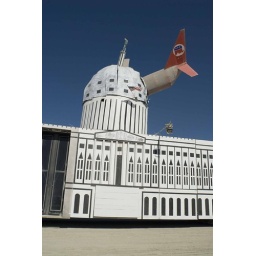
plane in the white house